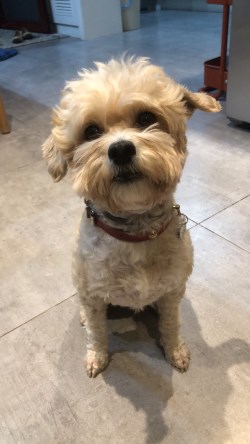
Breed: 2925-n000114-toy_poodle